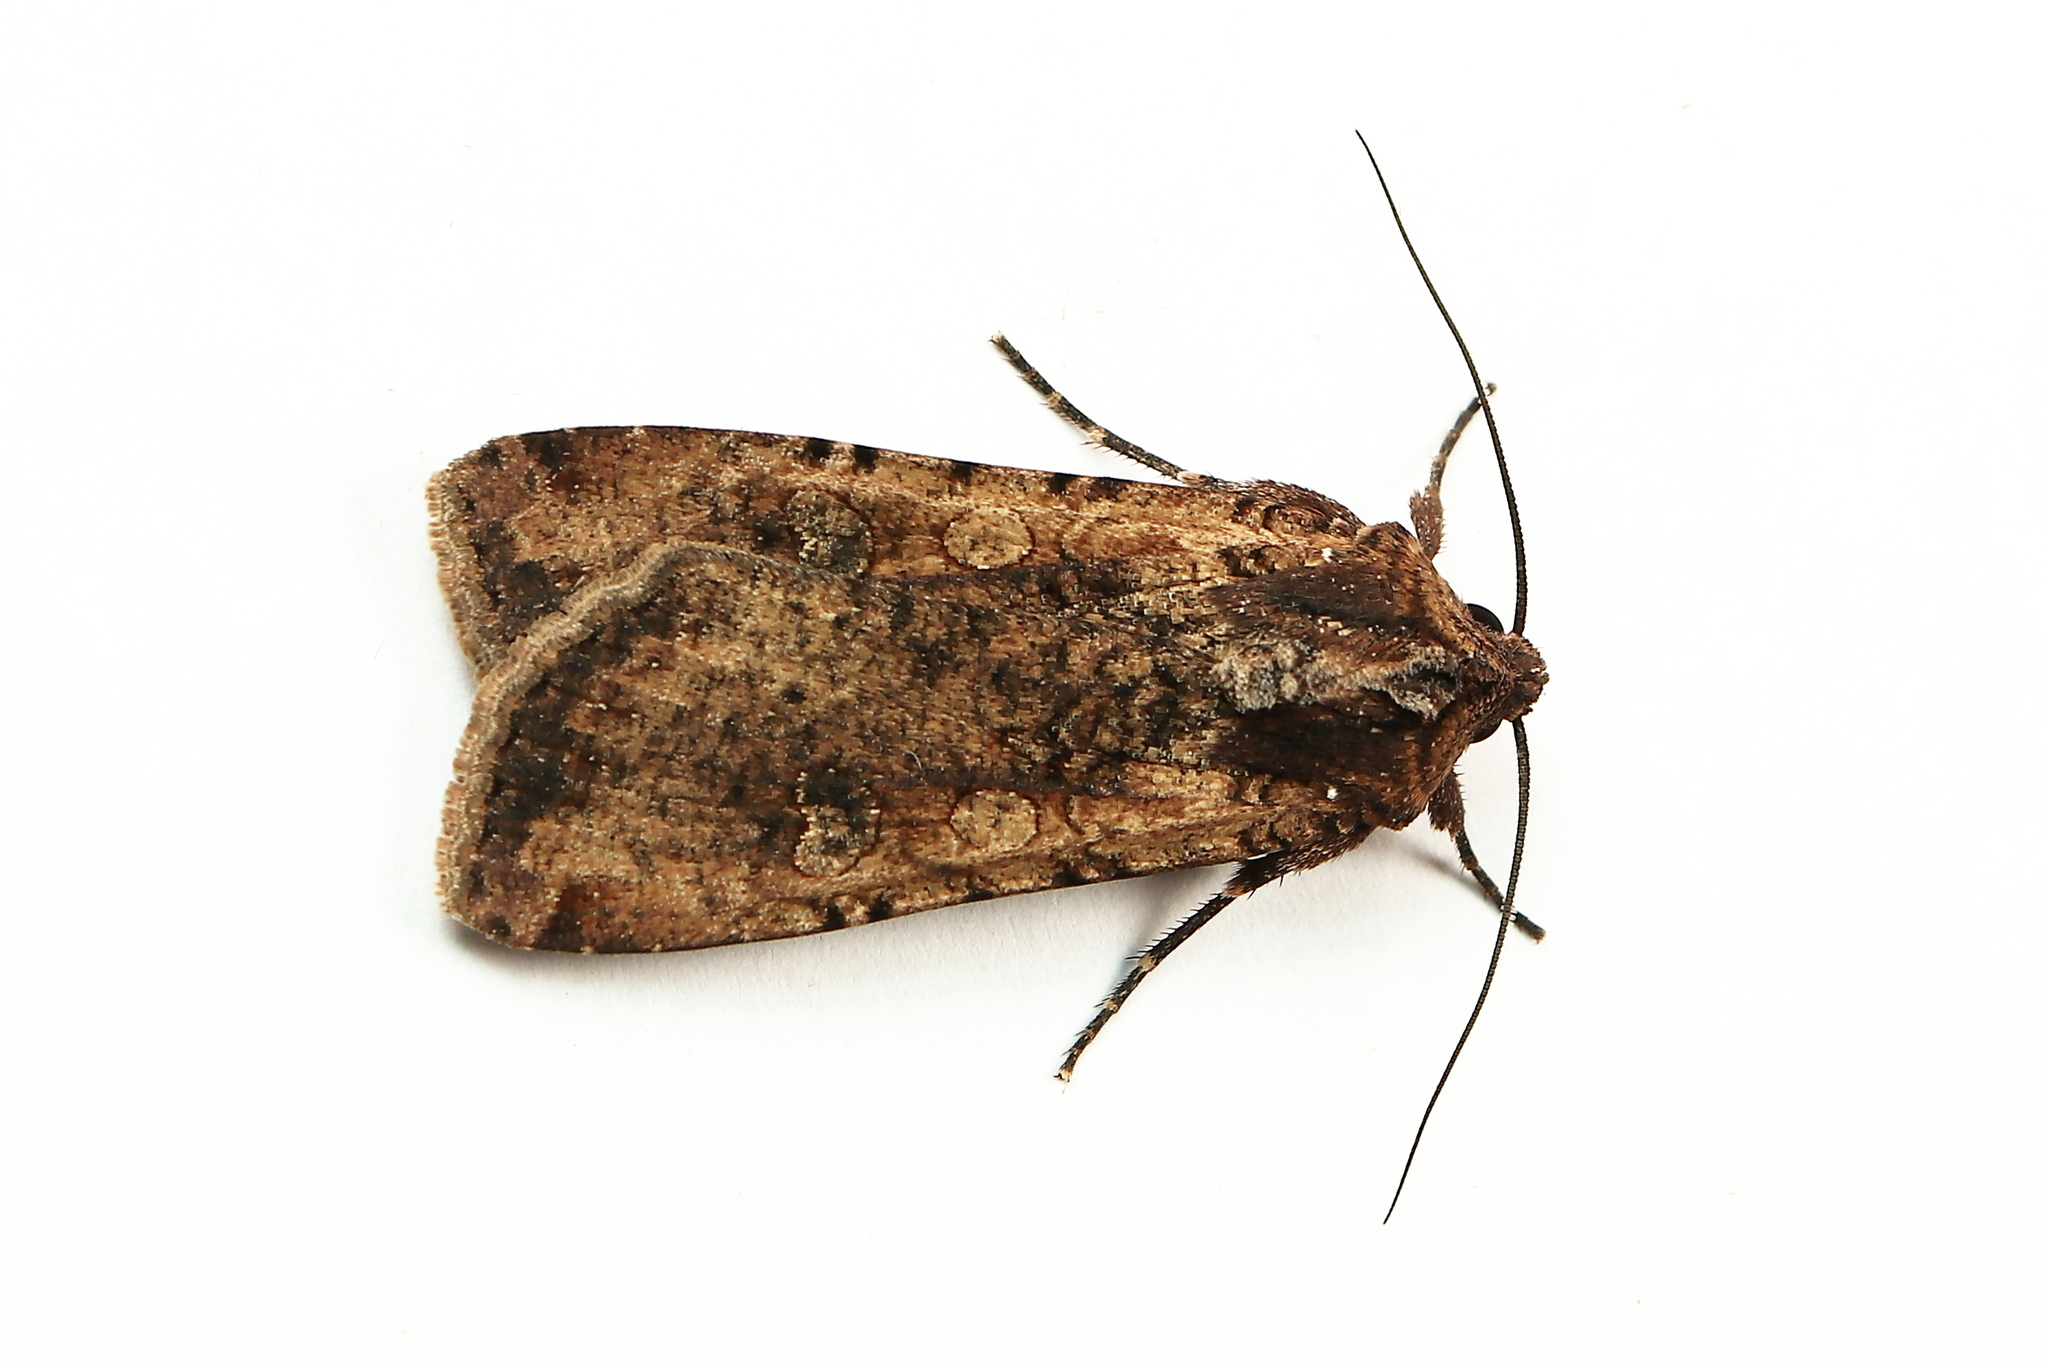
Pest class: cutworms